Battle of Kaiserslautern (1794)

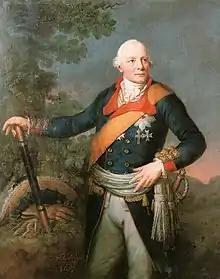
Wichard von Möllendorf

Though aware of the weakness of his defense lines, Moreaux did not want to retreat, possibly because he was masking Jourdan's transfer of troops to the north. Kaiserslautern was held by the division of Jean-Jacques Ambert with eight battalions, a cavalry regiment and two squadrons of chasseurs à cheval. Many of the soldiers were raw recruits and some were not even armed. One of the few veteran battalions was commanded by Nicolas Oudinot. Anxious about the position, Moreaux sent Laurent Gouvion Saint-Cyr, an adjutant general whose advice he trusted, to look over the ground. Saint-Cyr advised Ambert to retreat but that general had orders to hold his ground though he had only 5,000 troops. Meanwhile, Möllendorf chose to make his main effort against Kaiserslautern.